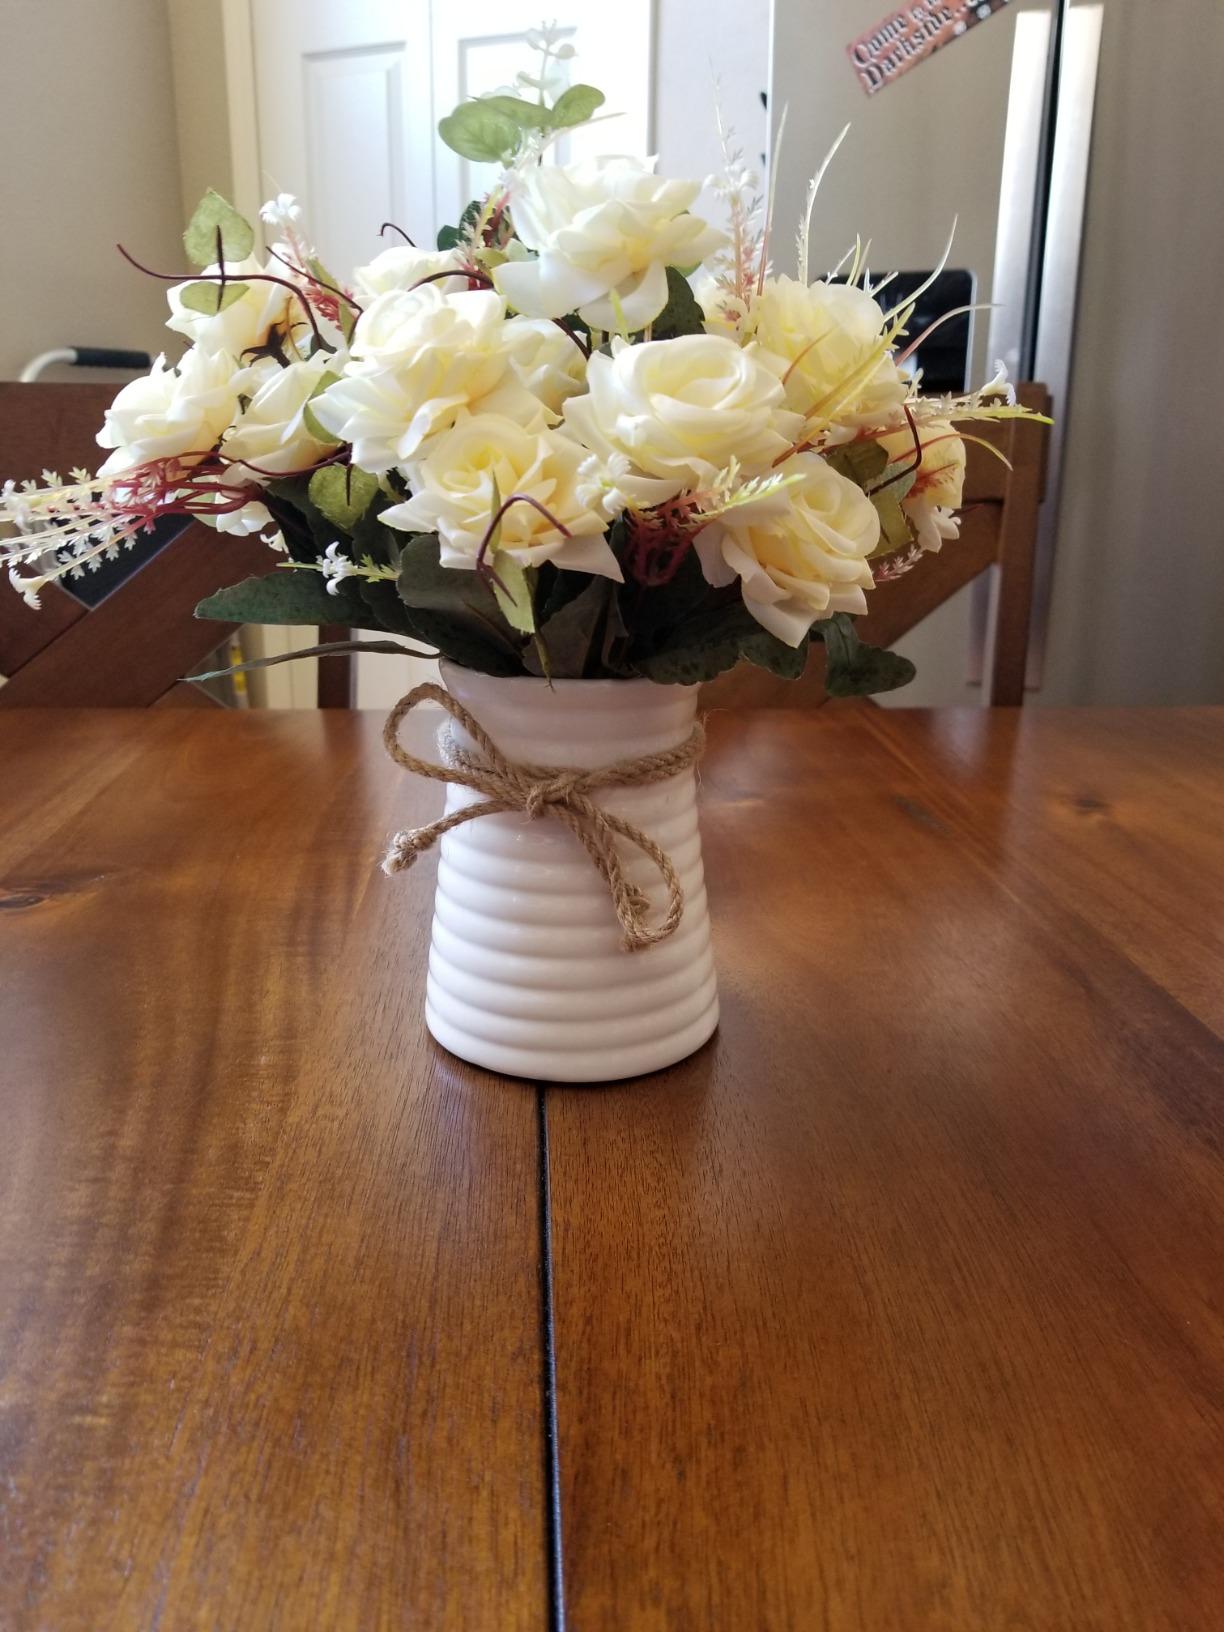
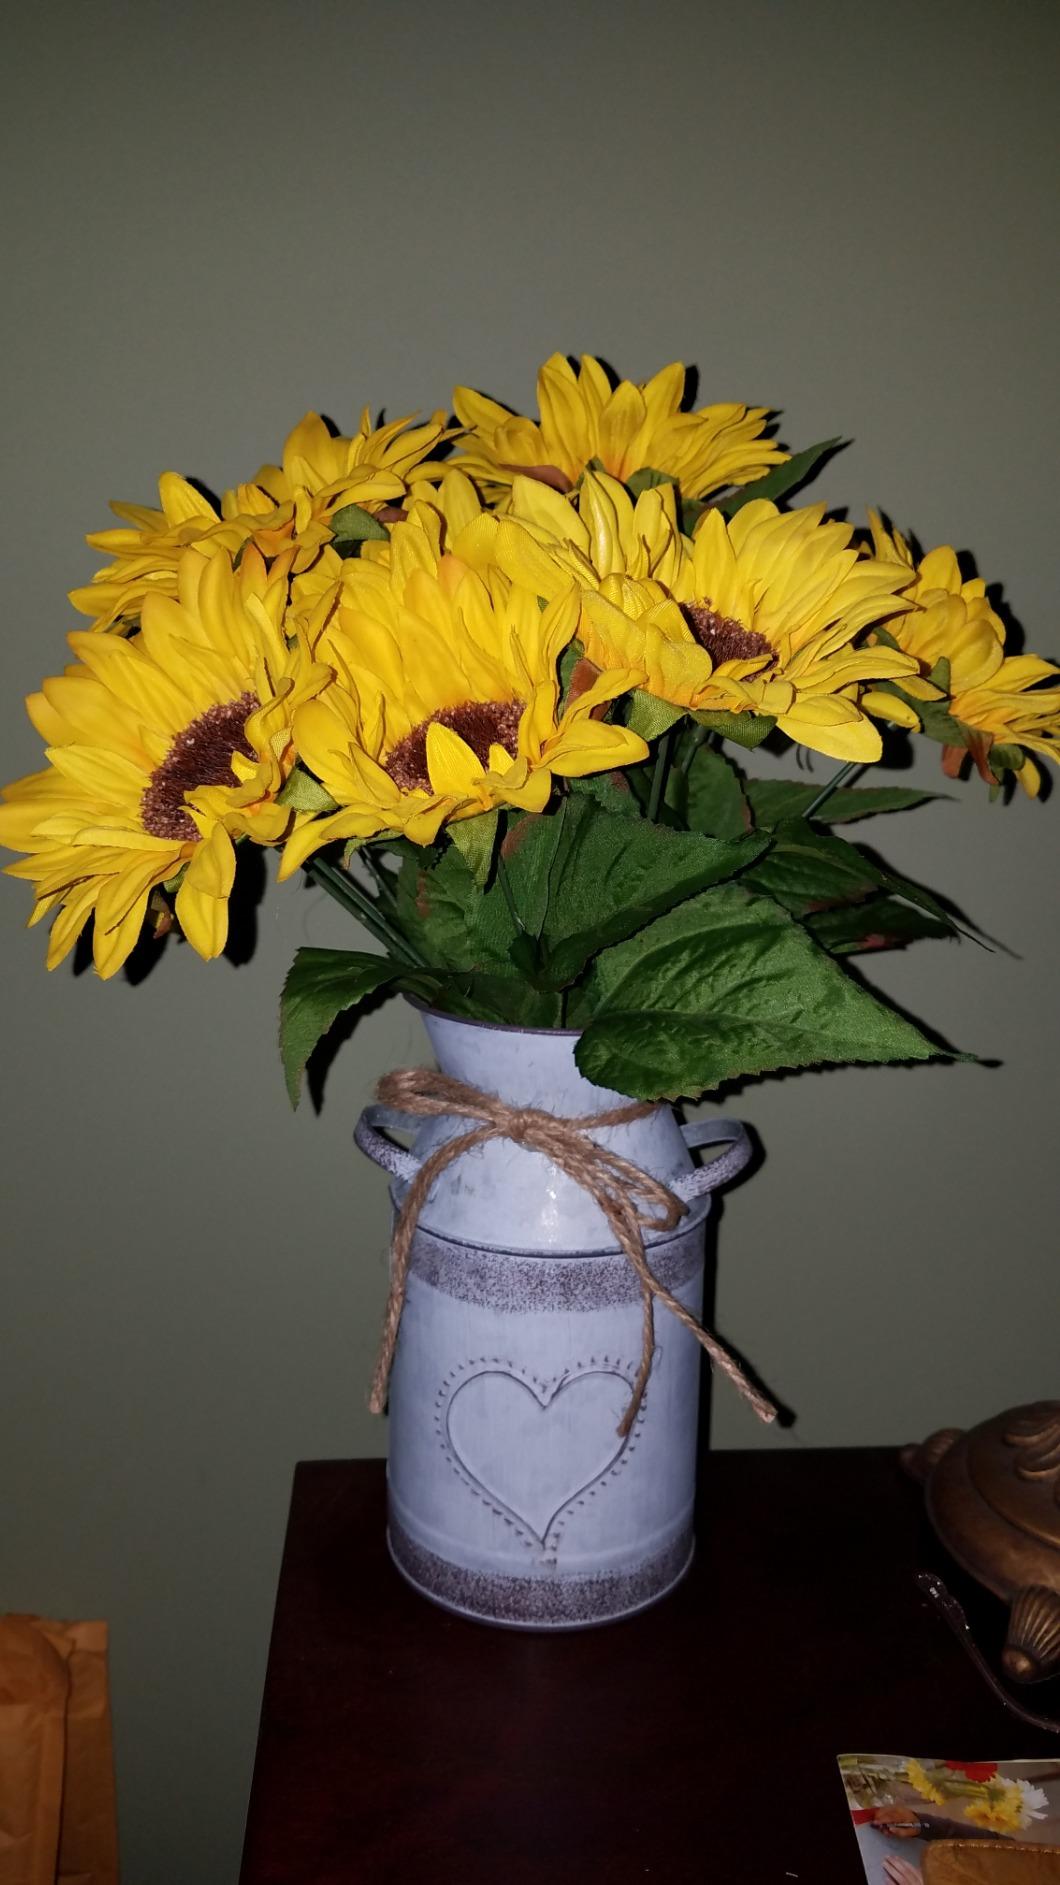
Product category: vase
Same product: no